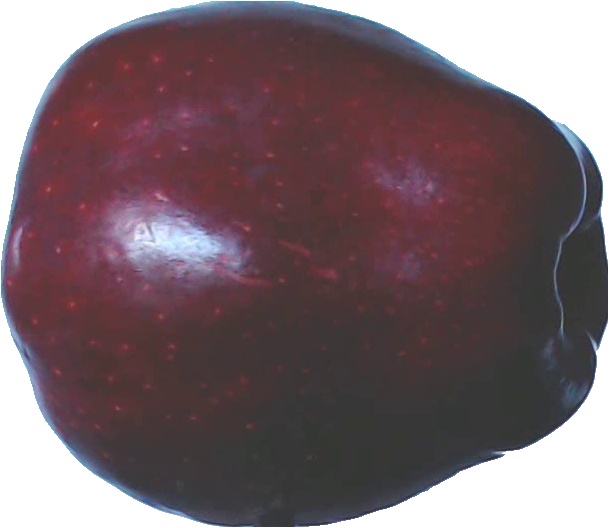
Label: apple_red_delicios_1